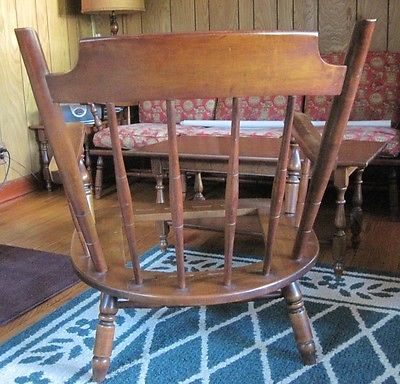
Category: chair